Princely abbeys and imperial abbeys of the Holy Roman Empire

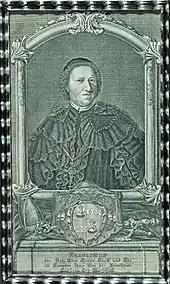
An 18th-century prince-abbot: Anselm Reichlin von Meldegg of Kempten

The head of an Imperial abbey was generally an Imperial abbot ("Reichsabt") or Imperial abbess ("Reichsäbtissin"). (The head of a "Reichspropstei"—an Imperial provostry or priory—was generally a "Reichspropst"). Collectively, Imperial abbots, provosts and priors were formally known as "Reichsprälaten" (Imperial Prelates). A small number of the larger and most prestigious establishments had the rank of princely abbeys ("Fürstsabtei"), and were headed by a prince-abbot or a prince-provost ("Fürstabt", "Fürstpropst"), with status comparable to that of Prince-Bishops. Most however were imperial prelates and as such participated in a single collective vote in the Imperial Diet as members of the Bench of Prelates, later (1575) divided into the Swabian College of Imperial Prelates and the Rhenish College of Imperial Prelates. Despite their difference of status within the Imperial Diet, both the Imperial Prelates and the Prince-Abbots exercised the same degree of authority over their principality.